4-Hydroxyphenylacetate 3-monooxygenase

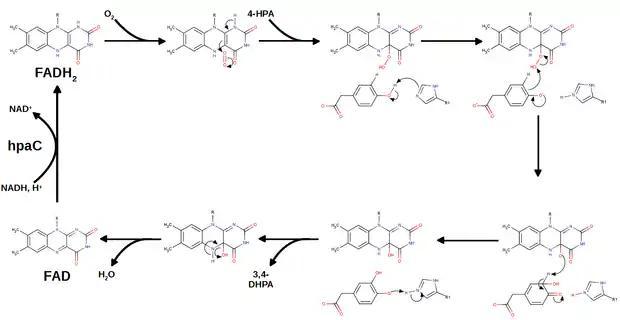
Catalytic cycle of the enzyme 4-hydroxyphenylacetate 3-monooxygenase, also showing FADH regeneration by flavin oxidoreductase partner (hpaC is "E. coli" nomenclature). The mechanism of 4-HPA deprotonation is simplified; multiple residues likely participate in the actual enzyme (see above).

This enzyme is a tetramer which forms as a dimer of dimers. Sequence alignments of the Thermus thermophilus and "E. coli" hpaB enzymes show structural similarity to each other and to the oxygenase components of other bacterial two-component monooxygenases for compounds such as phenol and chlorophenol. Each monomer of this protein consists of an N-terminal alpha-helical domain, a middle beta barrel domain, and a C-terminal "tail" helix. FADH is bound by a groove between these domains; this binding event causes a loop in the middle domain to change position, preforming a binding site for 4-HPA. At this point, multiple residues act to stabilize catalytic intermediates by hydrogen-bonding to the peroxide bound to FAD, as well as to the hydroxyl group of 4-HPA's phenol moiety (stabilizing its dienone transition state - see Mechanism). The loop which moves to form the 4-HPA binding site when FADH binds provides catalytic specificity by hydrogen-bonding to 4-HPA's carboxylic acid moiety.